Siorac-en-Périgord station

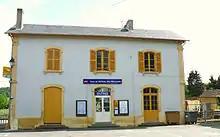
Siorac-en-Périgord station

Siorac-en-Périgord is a railway station in Siorac-en-Périgord, Nouvelle-Aquitaine, France. The station is located on the Niversac - Agen and Siorac-en-Périgord - Cazoulès railway lines. The station is served by TER (local) services operated by SNCF.